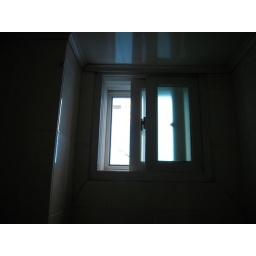
bathroom window above the washer